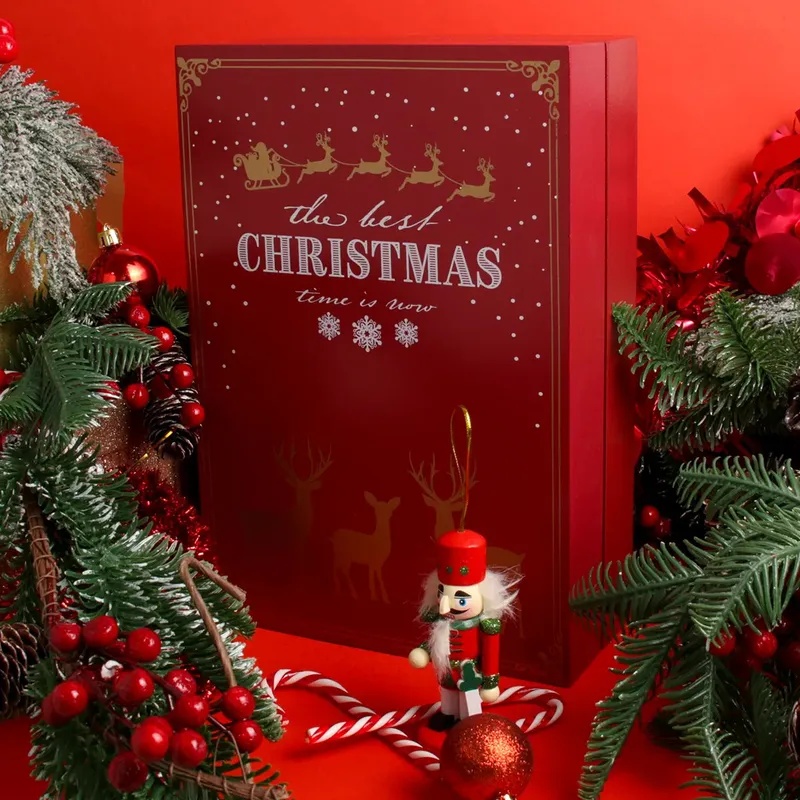
Calendario avvento - Libro
Rivivi la magia dell'attesa Perché scegliere il Calendario dell'Avvento di gioielli? Il nostro Calendario dell'Avvento contiene 24 sorprese scintillanti, con un valore minimo garantito di €320,00. Un'emozione da scoprire giorno dopo giorno Un regalo perfetto per te o per una persona speciale, per rendere l'attesa del Natale ancora più magica. Ogni finestrella che apri ti farà vivere un momento unico, svelando un gioiello che aggiungerà un tocco di eleganza e allegria alla tua vita quotidiana. È il piccolo scrigno di sorprese perfetto per chi ama l'emozione della scoperta. All'interno del calendario dell'Avvento, troverai una selezione di gioielli in acciaio, metallo o argento 925, tutti esclusivamente del brand. I gioielli saranno scelti tra bracciali, anelli, orecchini, collane e accessori. Il calendario dell’avvento non è restituibile se è stato aperto o utilizzato. Accettiamo il reso solo entro 15 giorni dalla ricezione, a condizione che il prodotto sia ancora sigillato nella pellicola originale a carico dell'acquirente. la scatola è creata in Legno ed è riutilizzabile.
Brand: By Simon
Category: Apparel & Accessories > Jewelry > Jewelry Sets